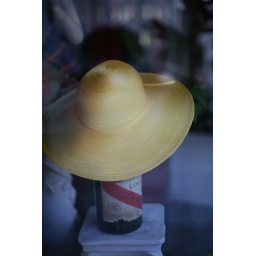
A vintage yellow hat on display in a shop window in San Francisco.